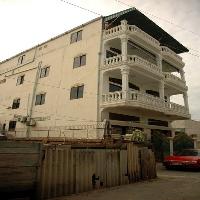
Weather: cloudy or overcast